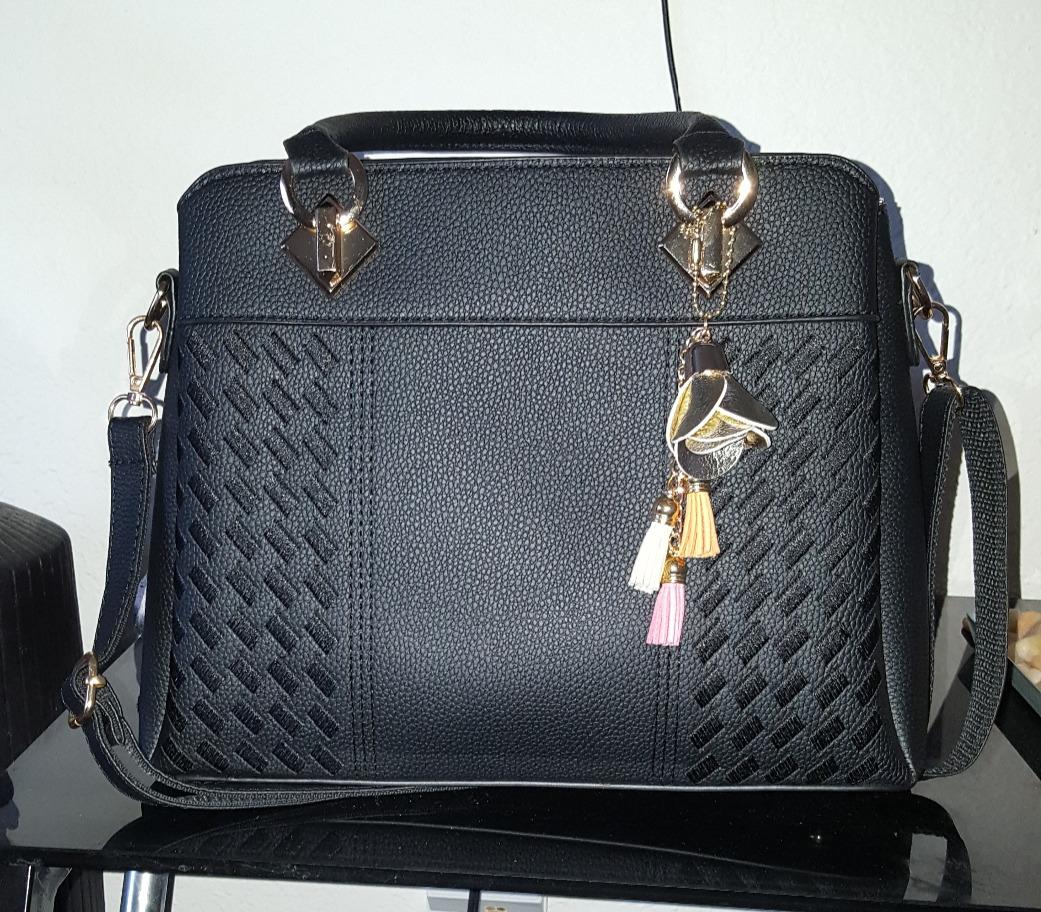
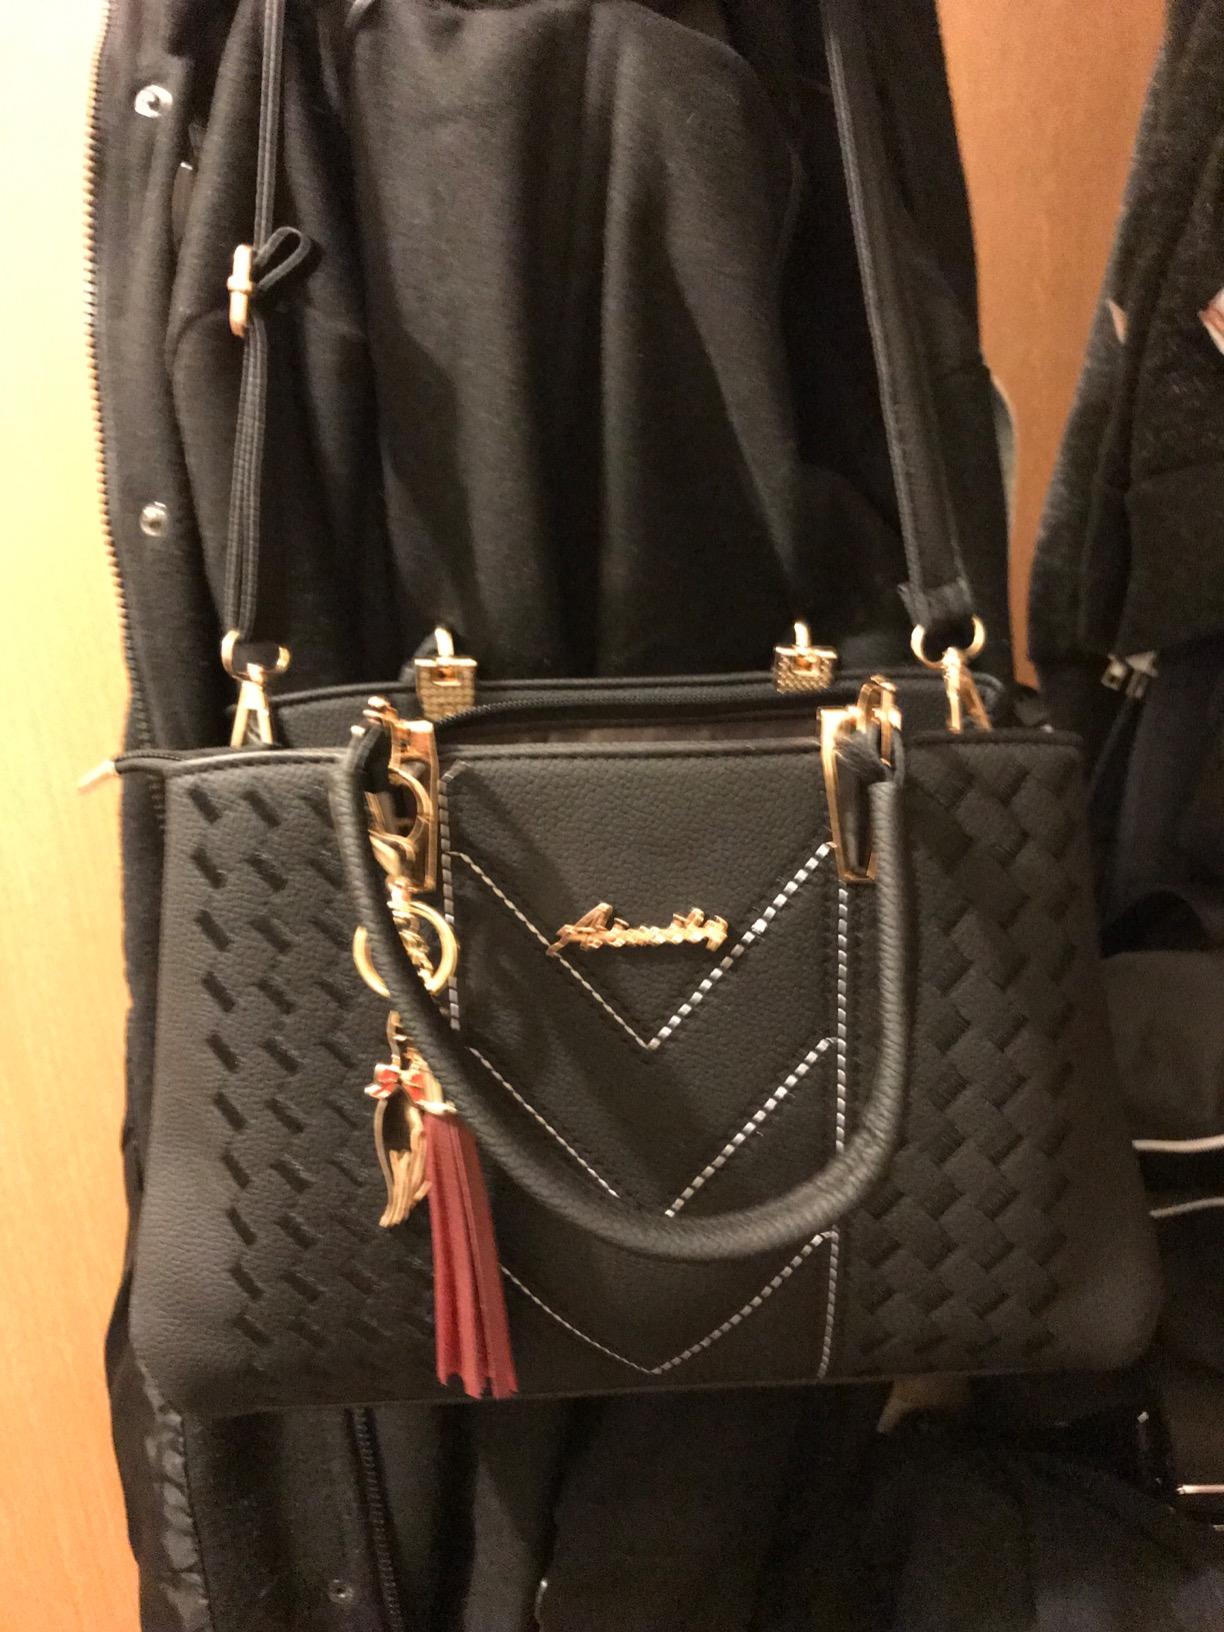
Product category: accessories_handbag
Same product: no